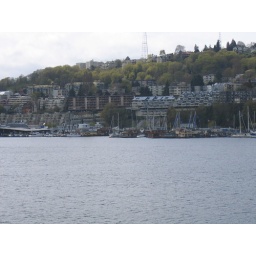
Seattle Sleepless in seattle house boat